Roman Empire

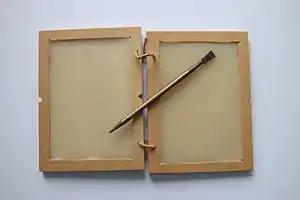
Reconstruction of a wax writing tablet

Most apartments in Rome lacked kitchens, though a charcoal brazier could be used for rudimentary cookery. Prepared food was sold at pubs and bars, inns, and food stalls ("tabernae", "cauponae", "popinae", "thermopolia"). Carryout and restaurants were for the lower classes; fine dining appeared only at dinner parties in wealthy homes with a chef ("archimagirus") and kitchen staff, or banquets hosted by social clubs ("collegia").